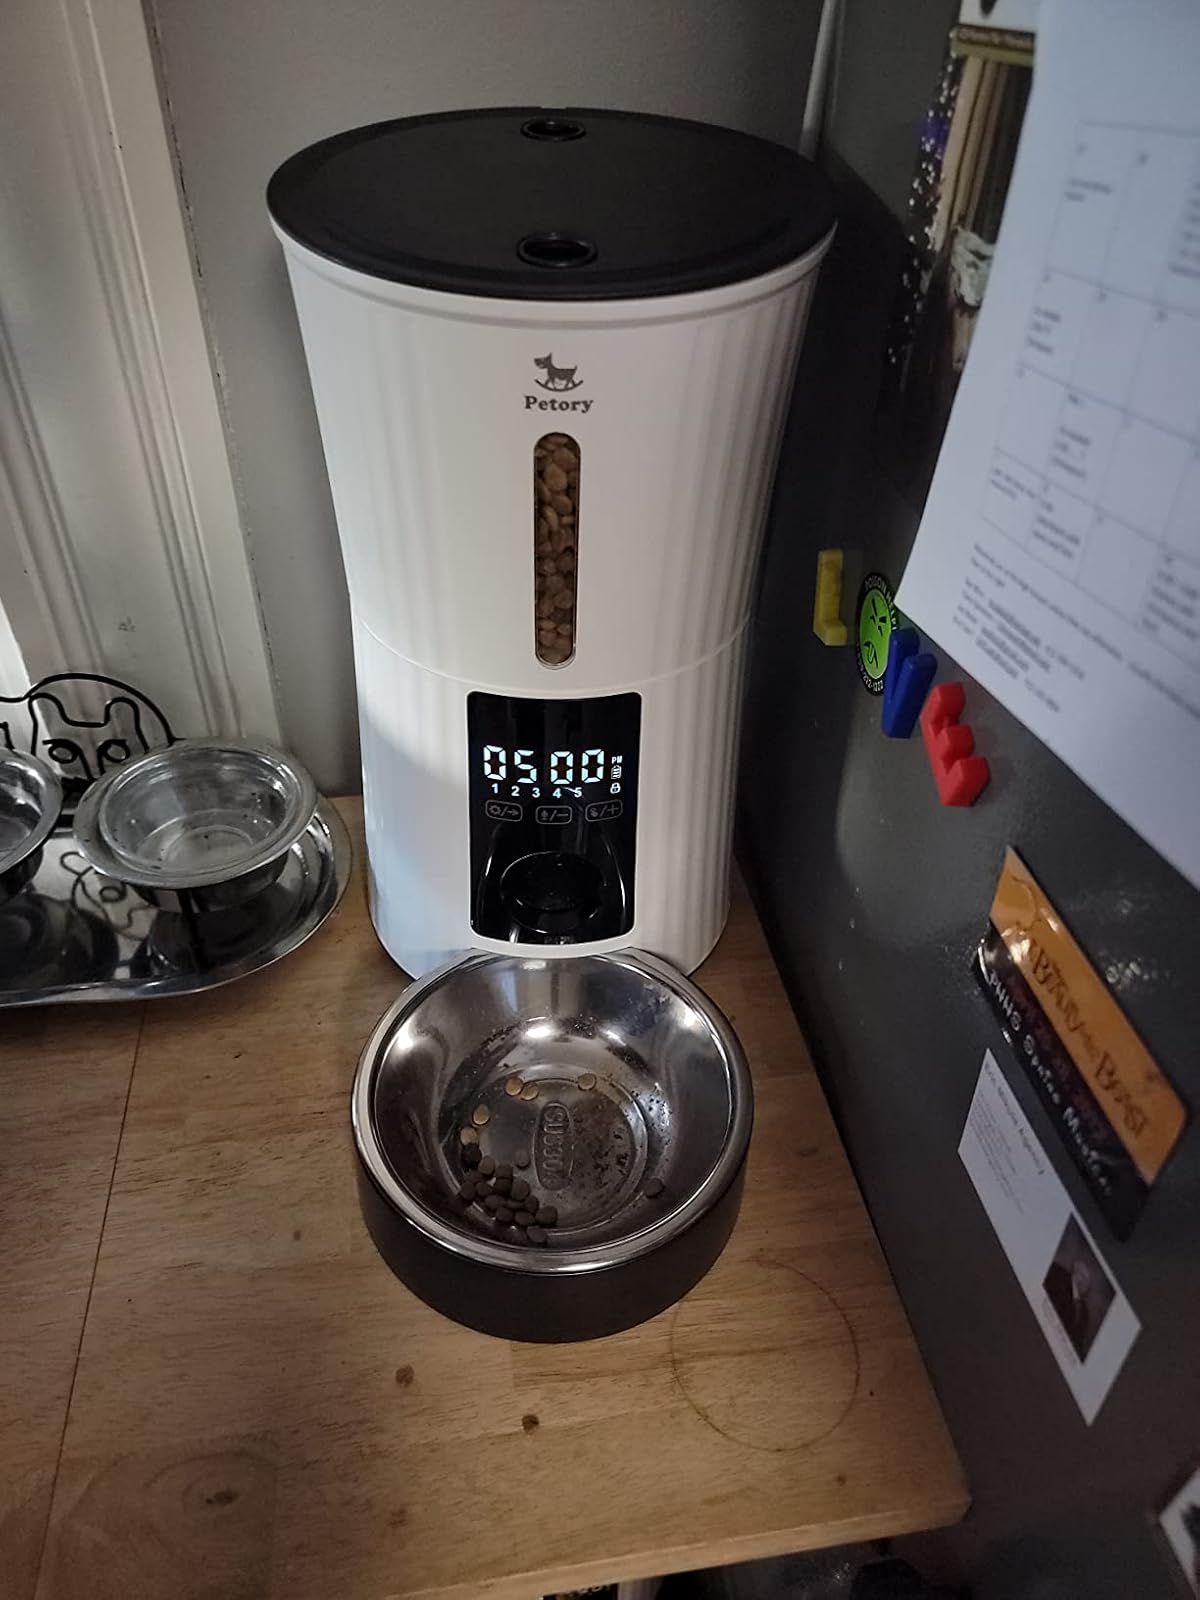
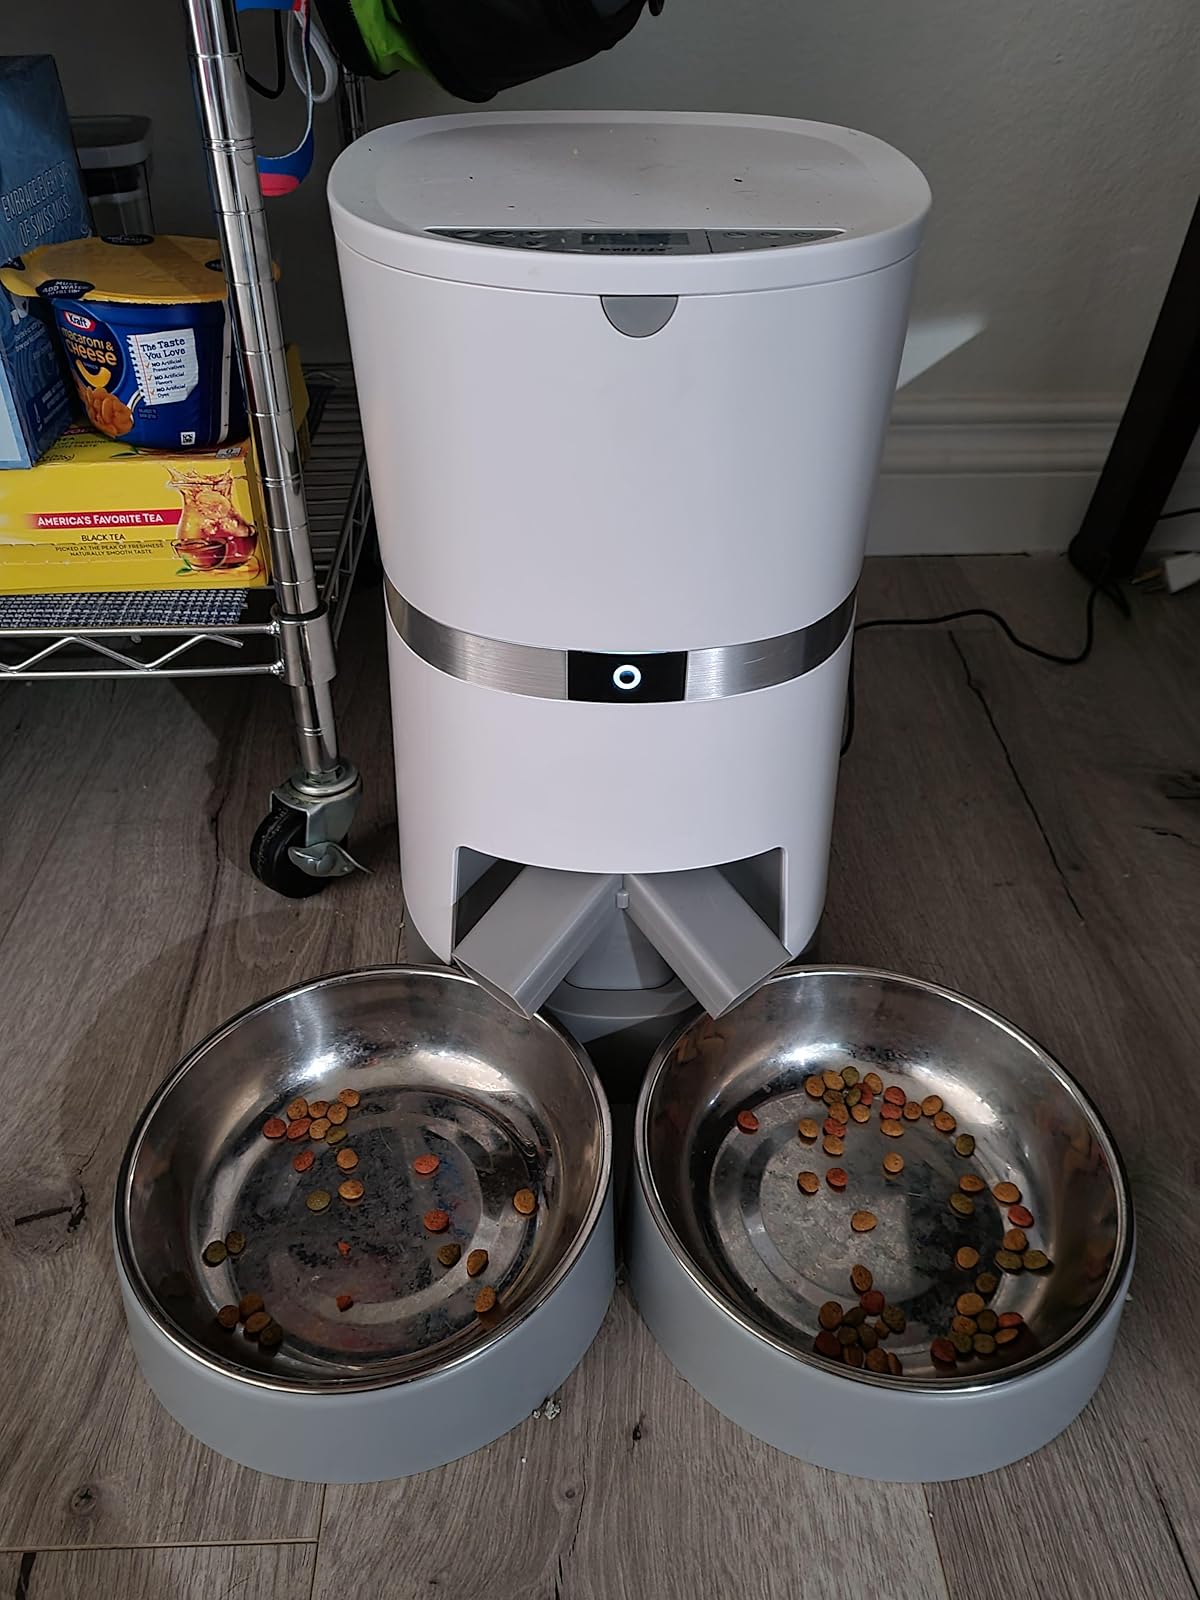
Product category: items_feeder
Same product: no